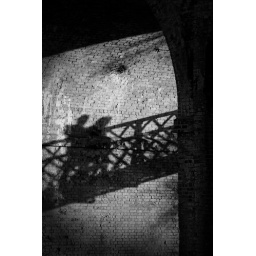
Shadows crossing a wooden bridge alongside the railway bridge in Guildford